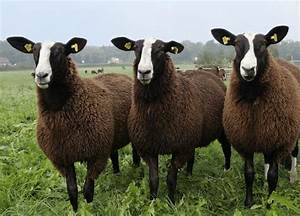
Label: pecora